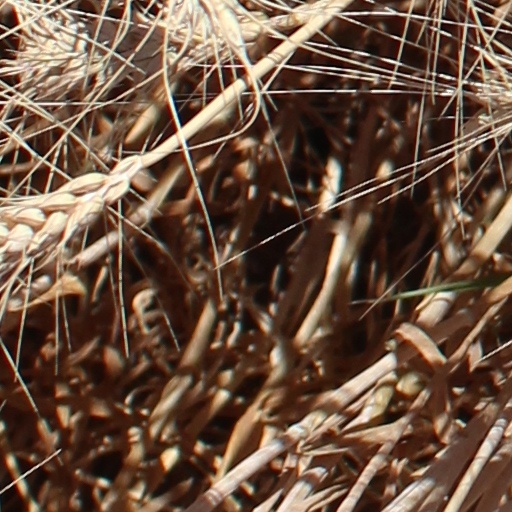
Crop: wheat